Kathy Liebert

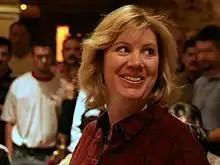
Liebert at the Festa al Lago World Poker Tour 2004

Kathleen H. Liebert (born October 1, 1967, in Tennessee) is an American professional poker player.